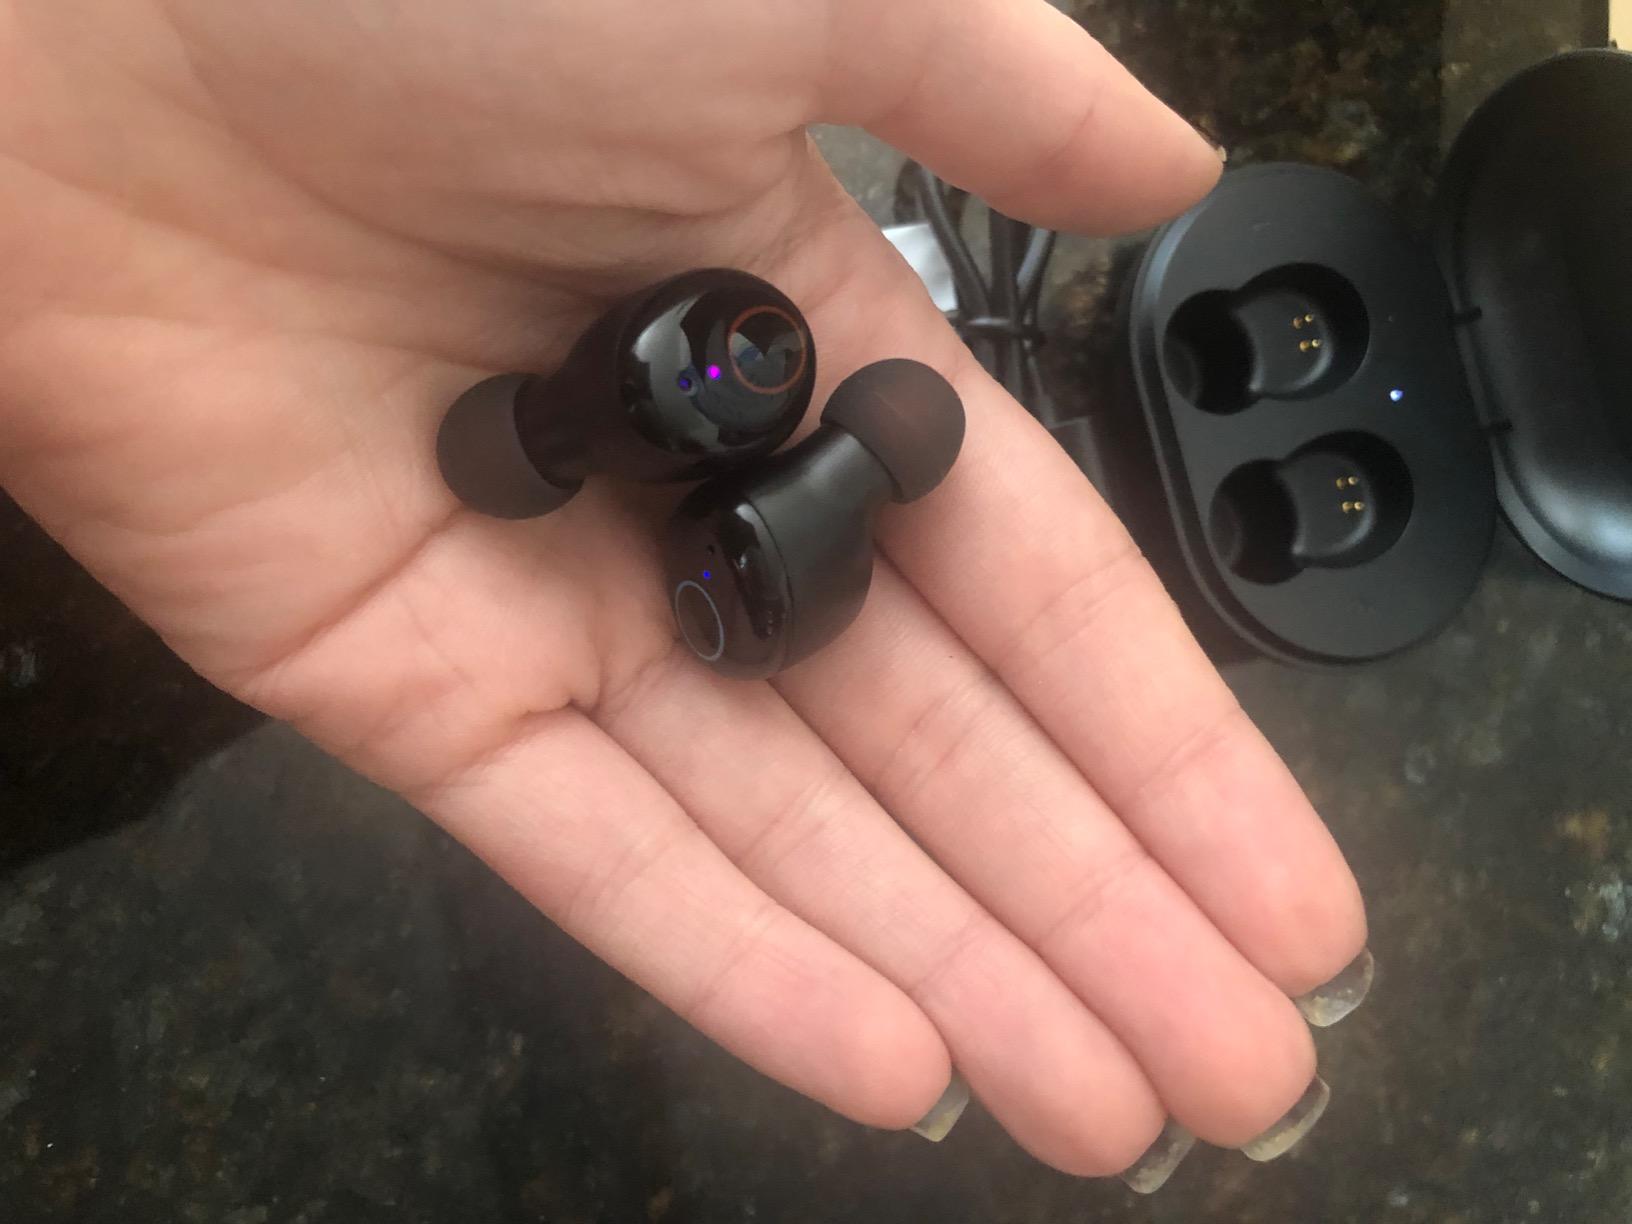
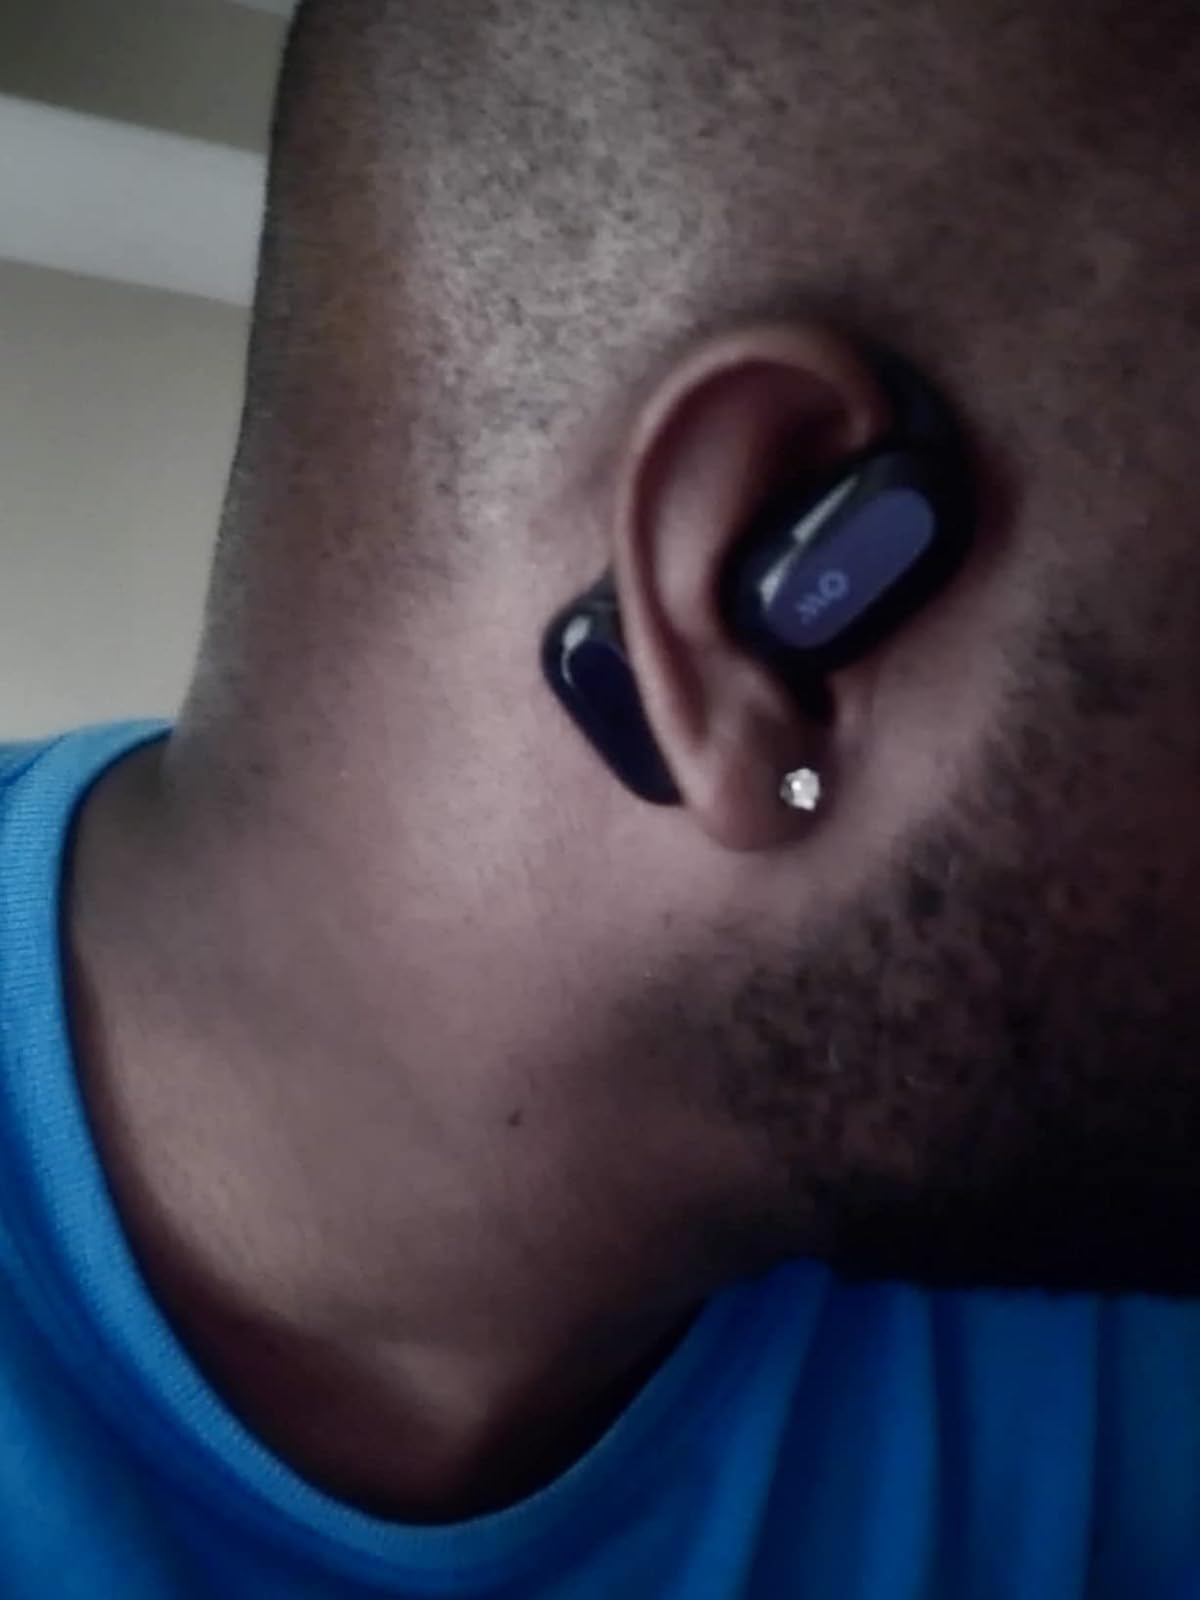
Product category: earbuds
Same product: no